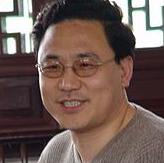
Age: 38